Baydar Gate

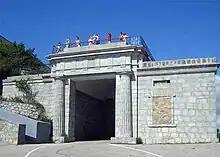
Baydar Gate in 2008

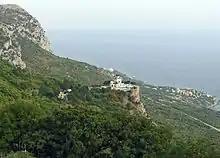
View of Foros from the Baydar Gate

The Baydar Gate is a mountain pass in the Crimean Mountains connecting the Baidar Valley with the Black Sea coast. It has an elevation of . It is enclosed by Mount Chelebi (657 m) and Mount Ckhu-Bair (705 m). The old Yalta-Sevastopol highway, dating from the 1830s and seldom used today, passes through here. When the highway was completed in 1848, the so-called Propylaea were built of local limestone to commemorate the event. This Neoclassical gate offers scenic views, including that of the picturesque Foros Church set atop a 400-metre cliff overlooking the sea coast.